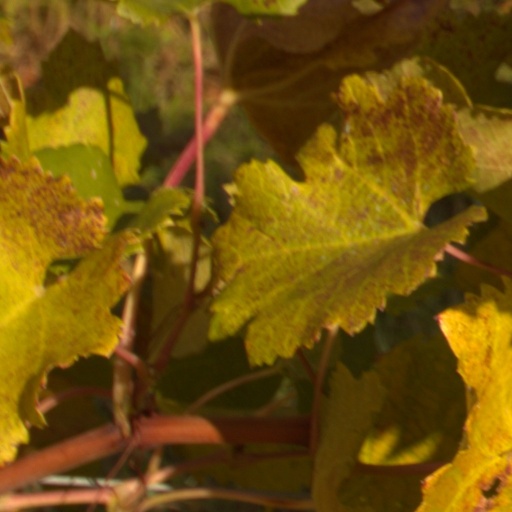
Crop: grape